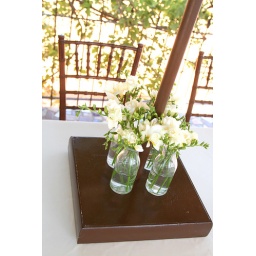
table lamp base with white freesia in vintage bottles